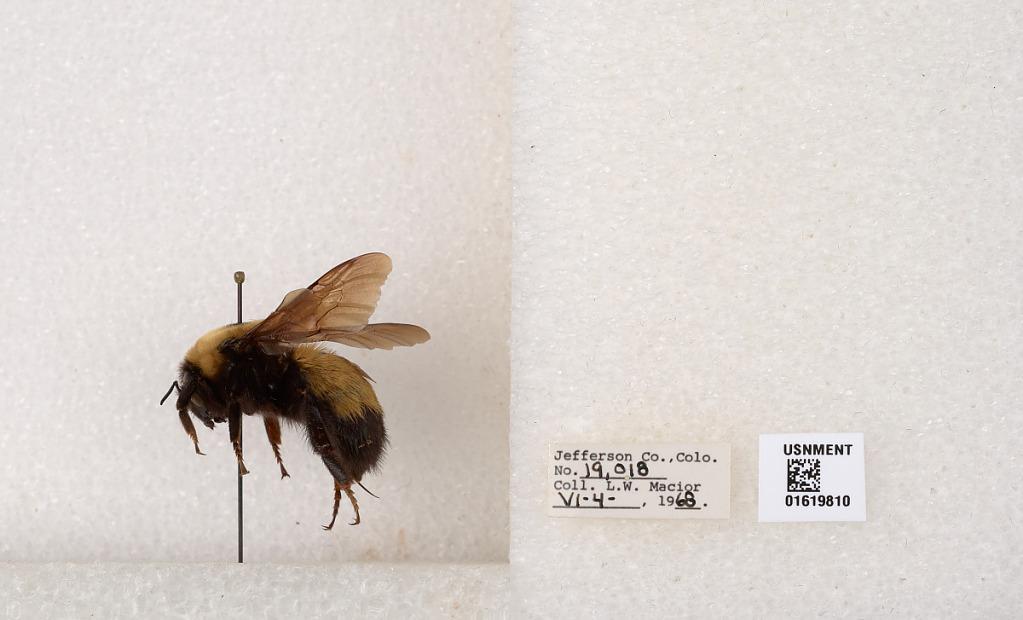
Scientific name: Bombus (Bombus) nevadensis Cresson